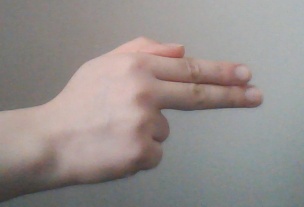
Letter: ghain